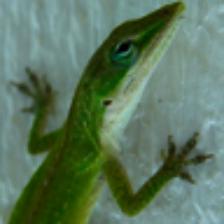
Label: NonHuman